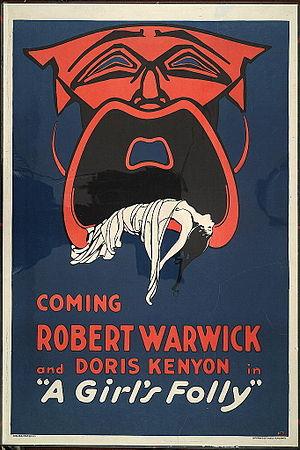
A Girl's Folly est un film muet américain réalisé par Maurice Tourneur, sorti en 1917.